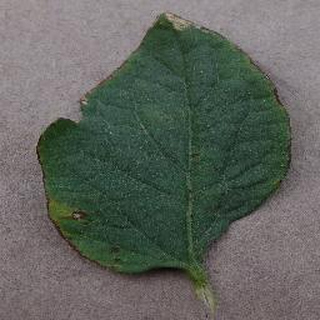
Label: tomato_bacterial_spot